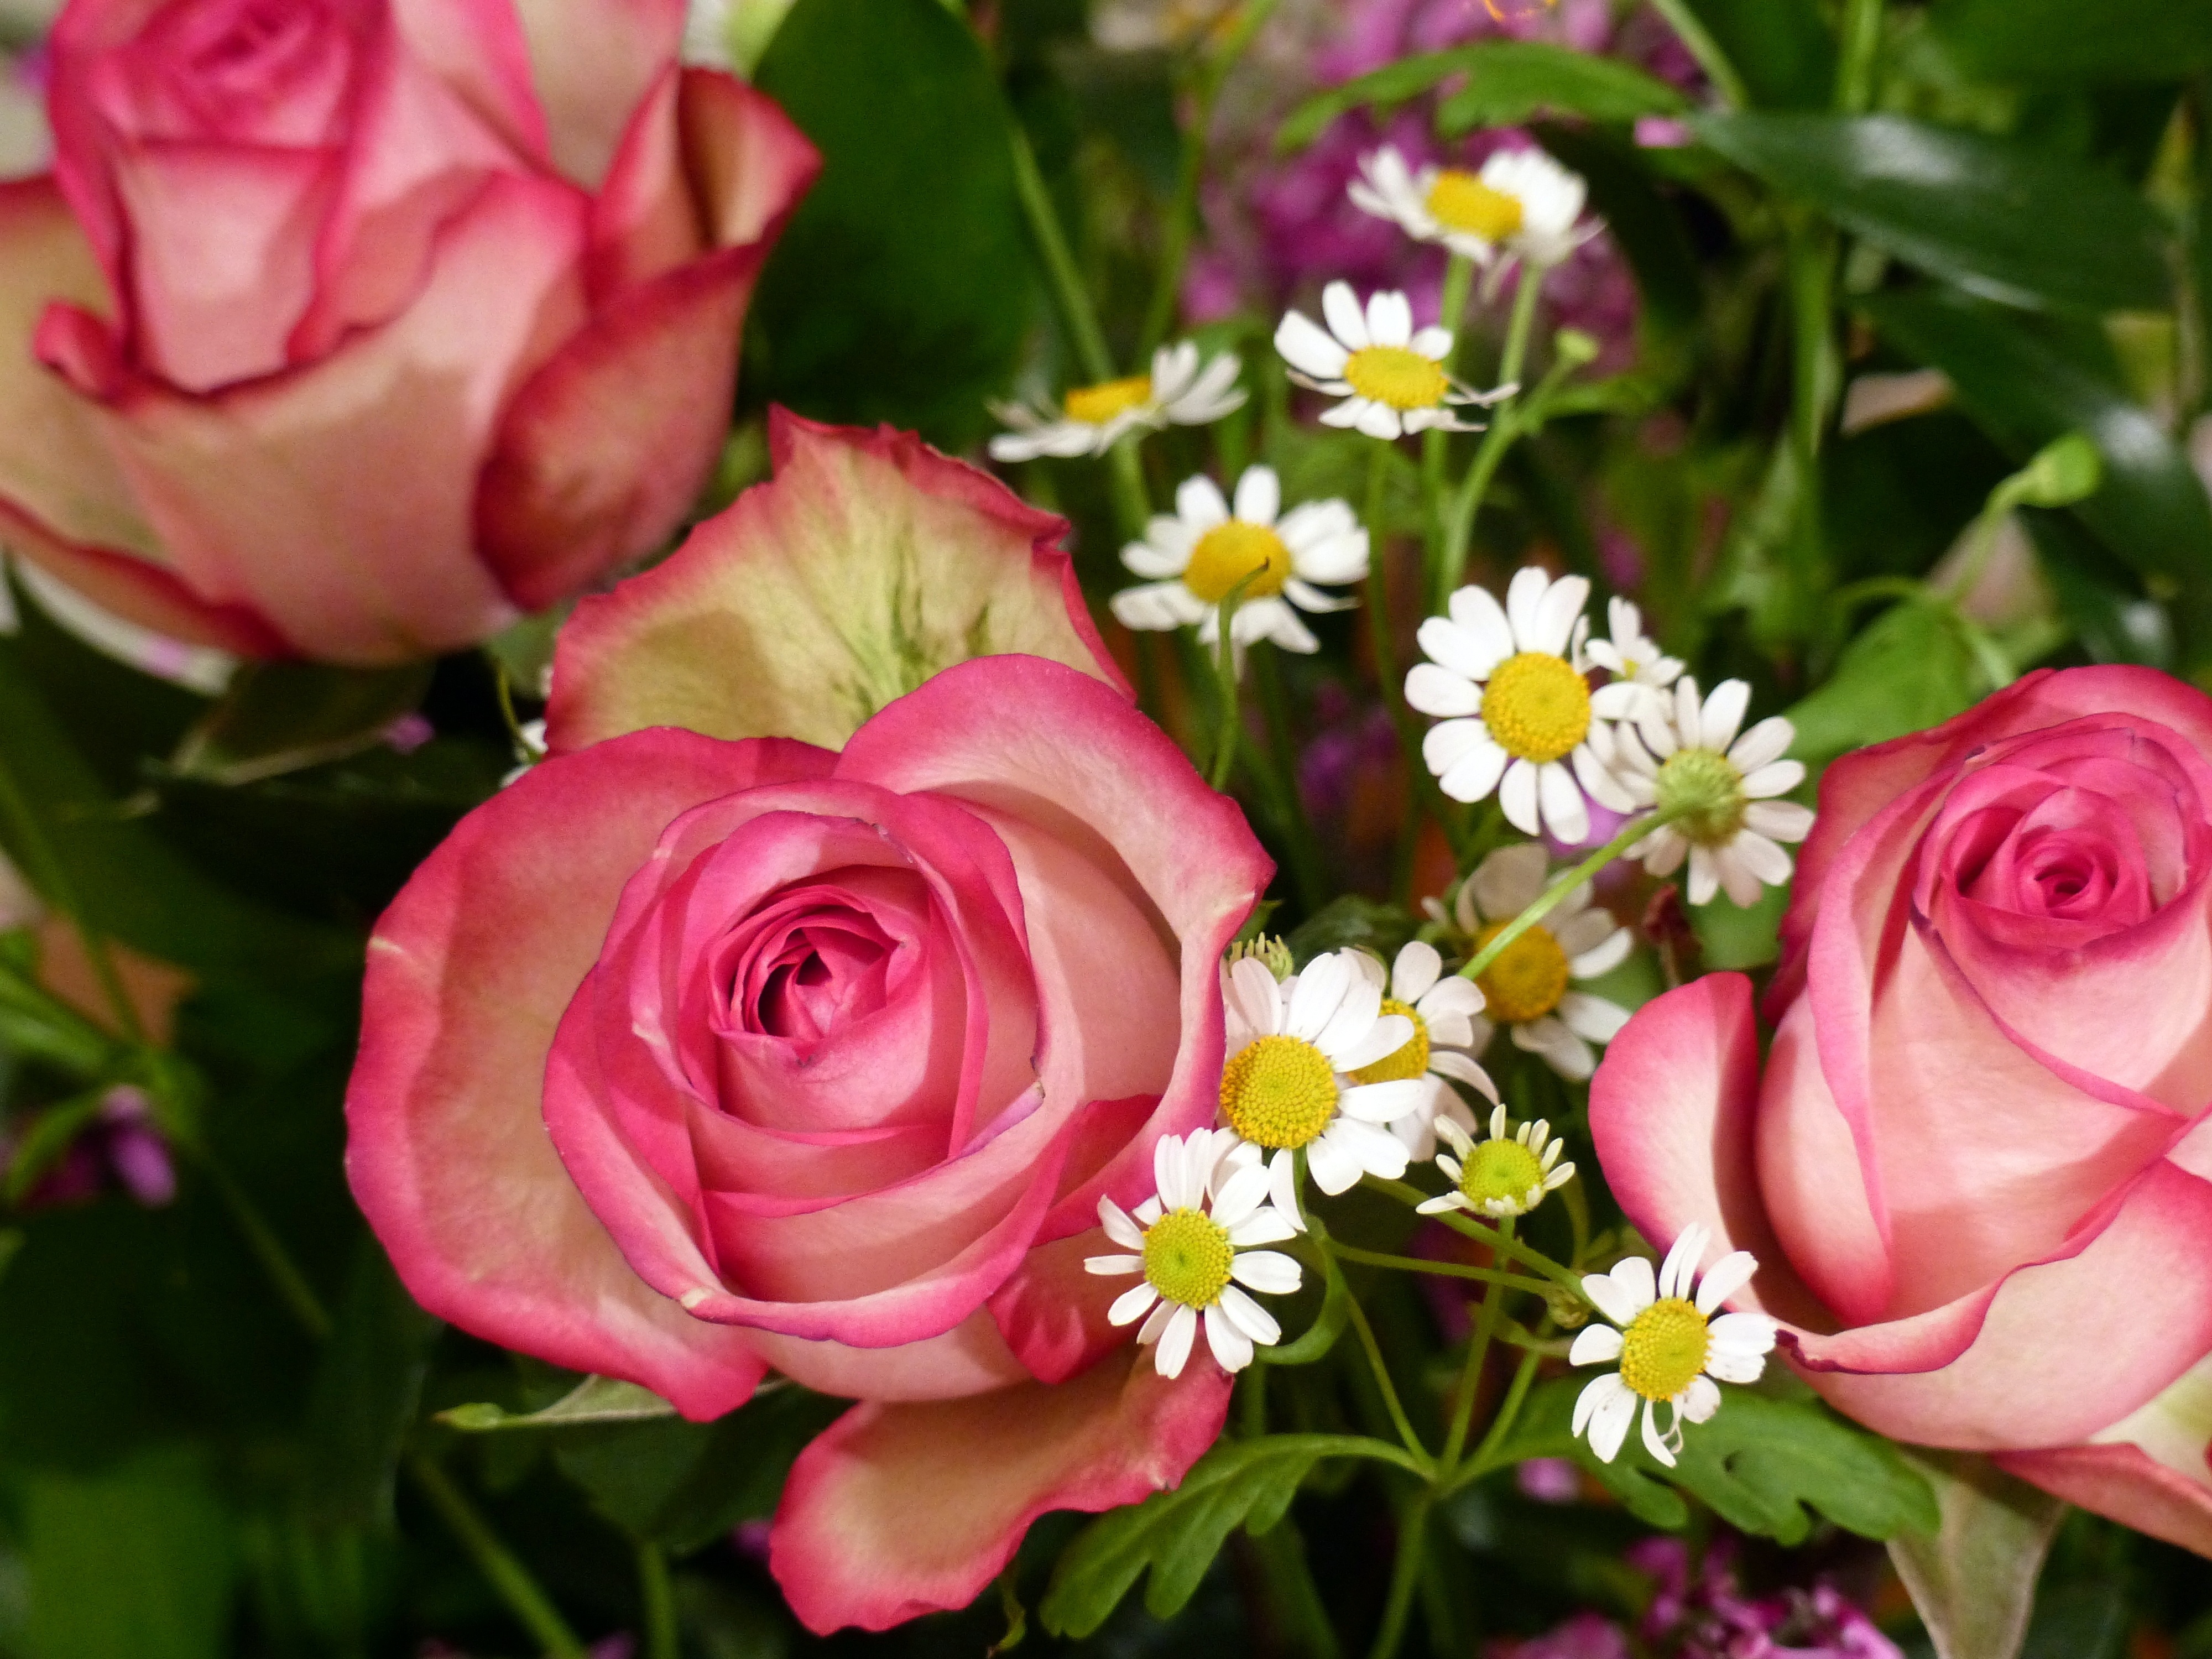
blossom, plant, flower, petal, bloom, bouquet, rose, pink, flora, decorative, floristry, floribunda, rose bloom, flowering plant, garden roses, rose family, rosacea, flower bouquet, floral design, land plant, rosa centifolia, flower arranging, ecuador rose